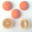
Label: orange